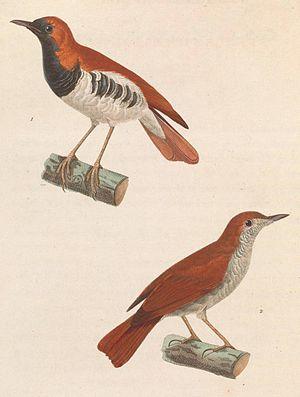
Le Rossignol komadori est une espèce d'oiseaux de la famille des Muscicapidae.